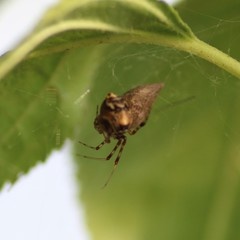
Species: Parasteatoda_tepidariorum